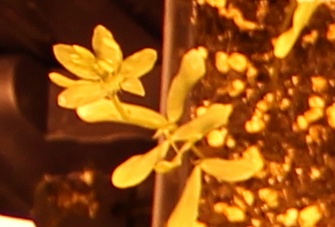
Label: Lentil